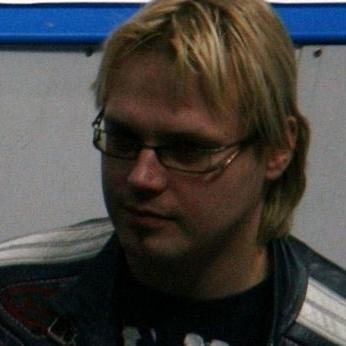
Age: 33